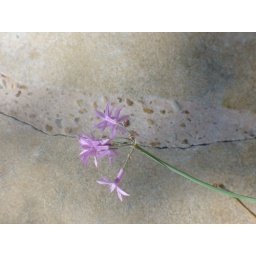
pretty flowers around the house